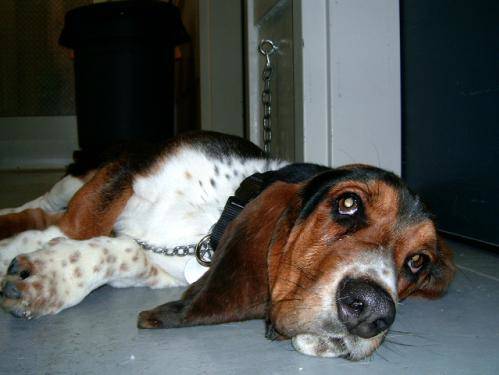
Label: dog